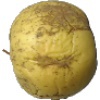
Label: Apple Golden 1